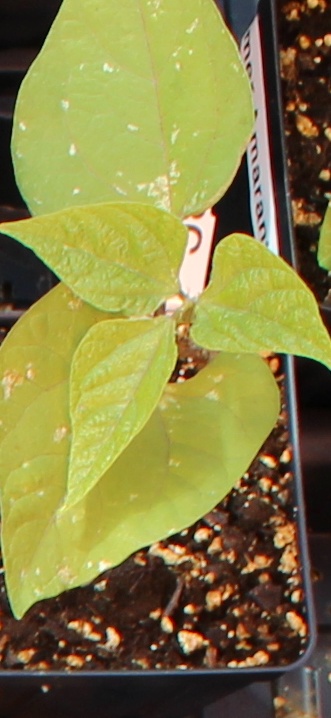
Label: Blackbean